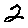
Label: 2